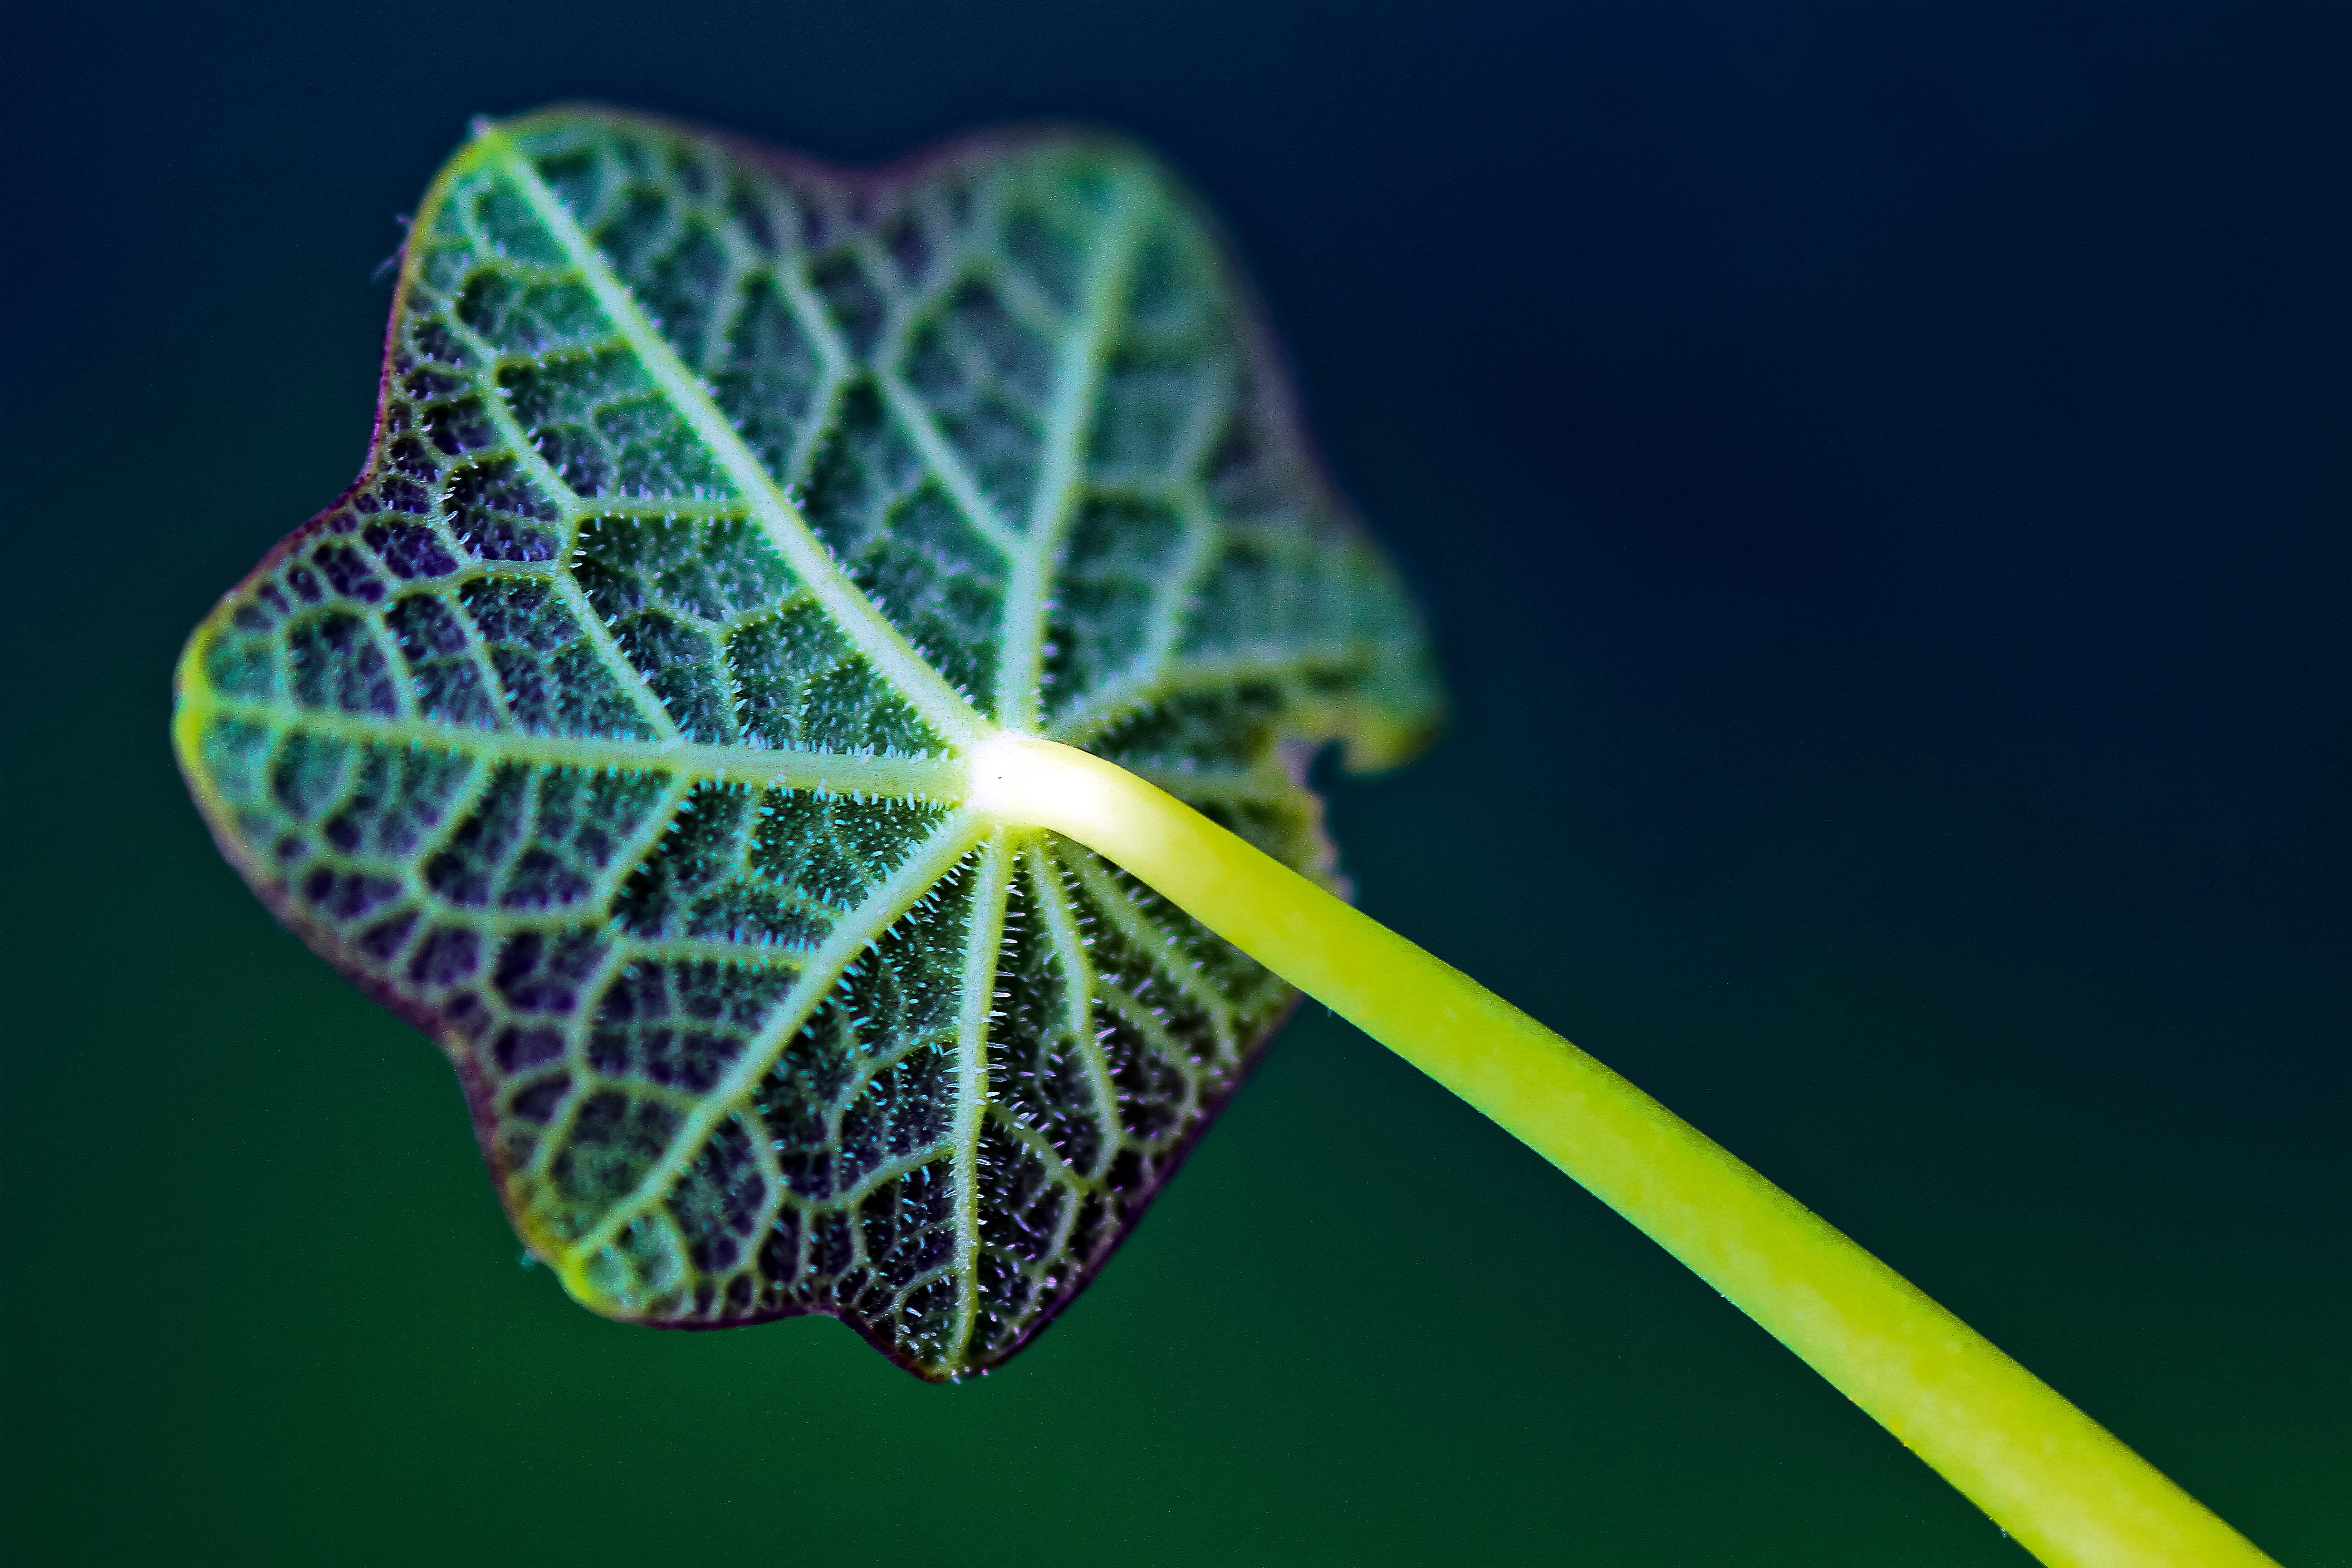
nature, dew, plant, photography, leaf, flower, line, green, biology, botany, flora, close up, macro photography, organism, plant stem